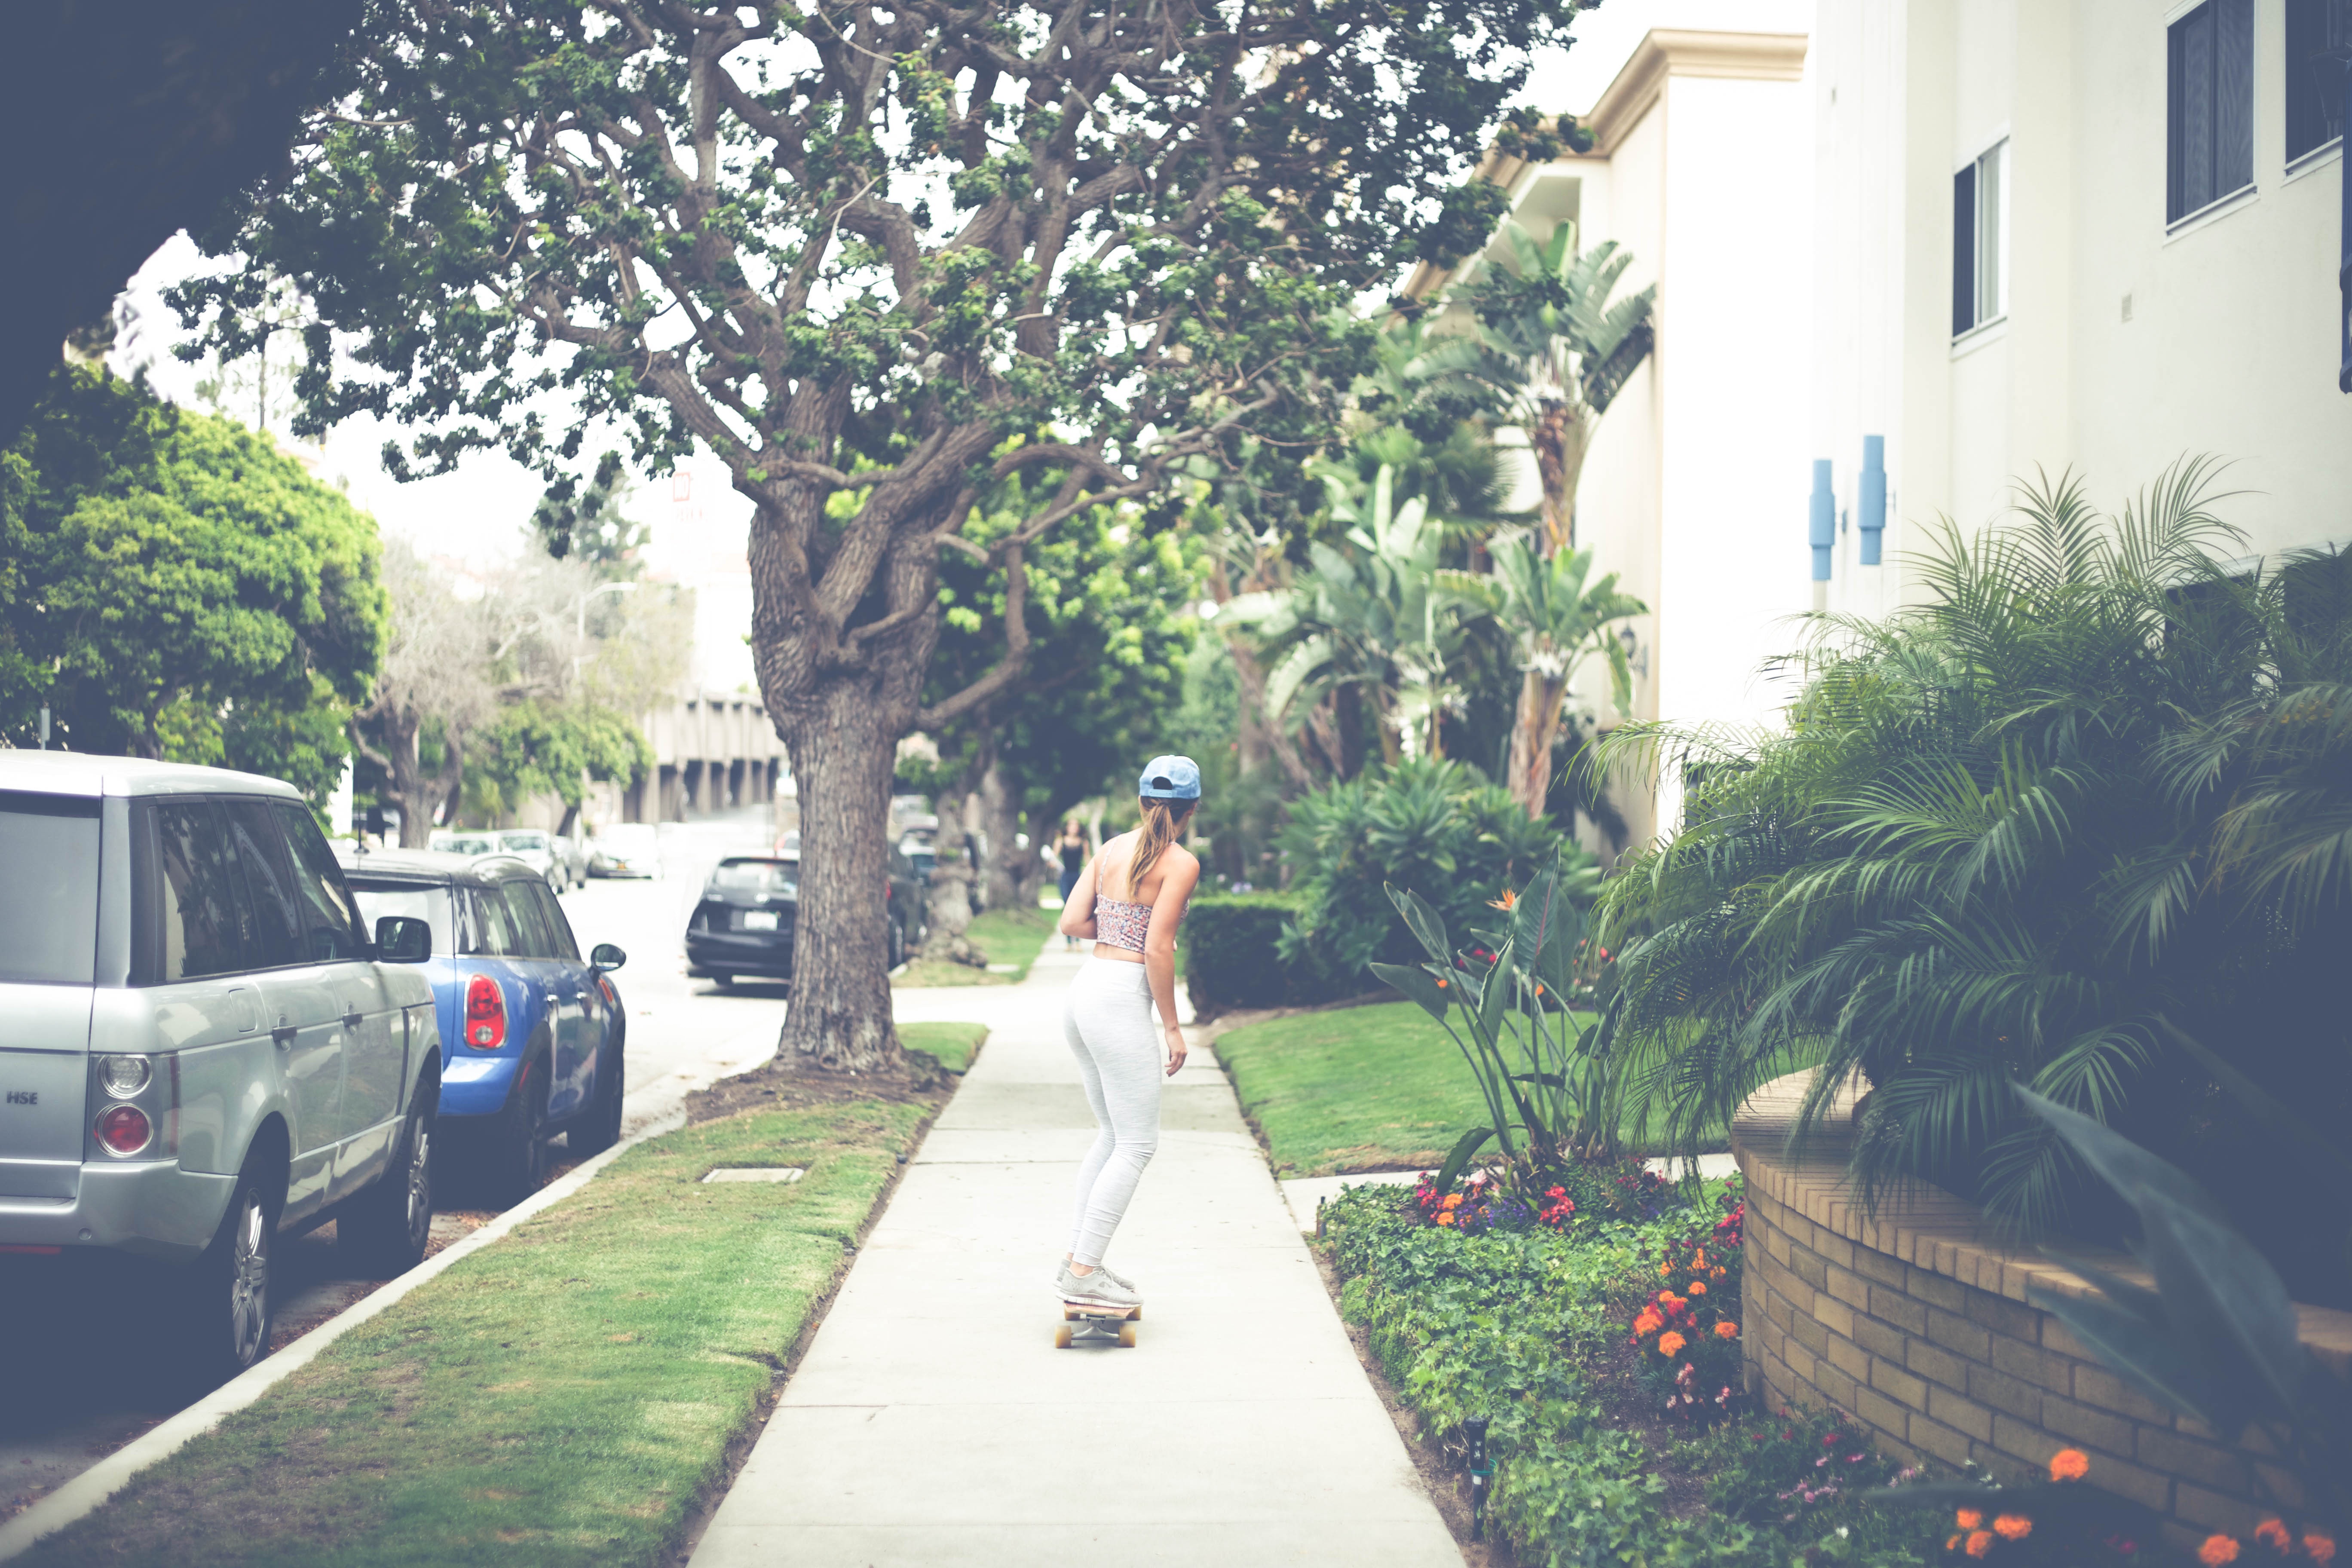
tree, road, street, flower, town, tourism, neighbourhood, tours